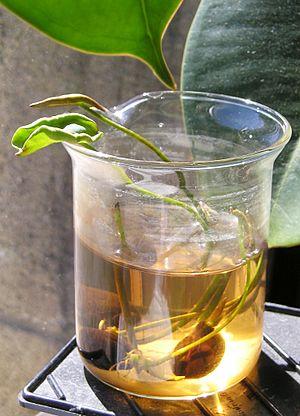
La dormance est un terme qui regroupe toutes les formes de vie ralenties. Elle correspond à la période où, dans le cycle de vie d’un organisme, la croissance, le développement et/ou l'activité physique sont temporairement arrêtés. Cela réduit l'activité métabolique et aide donc l’organisme à conserver de l’énergie.